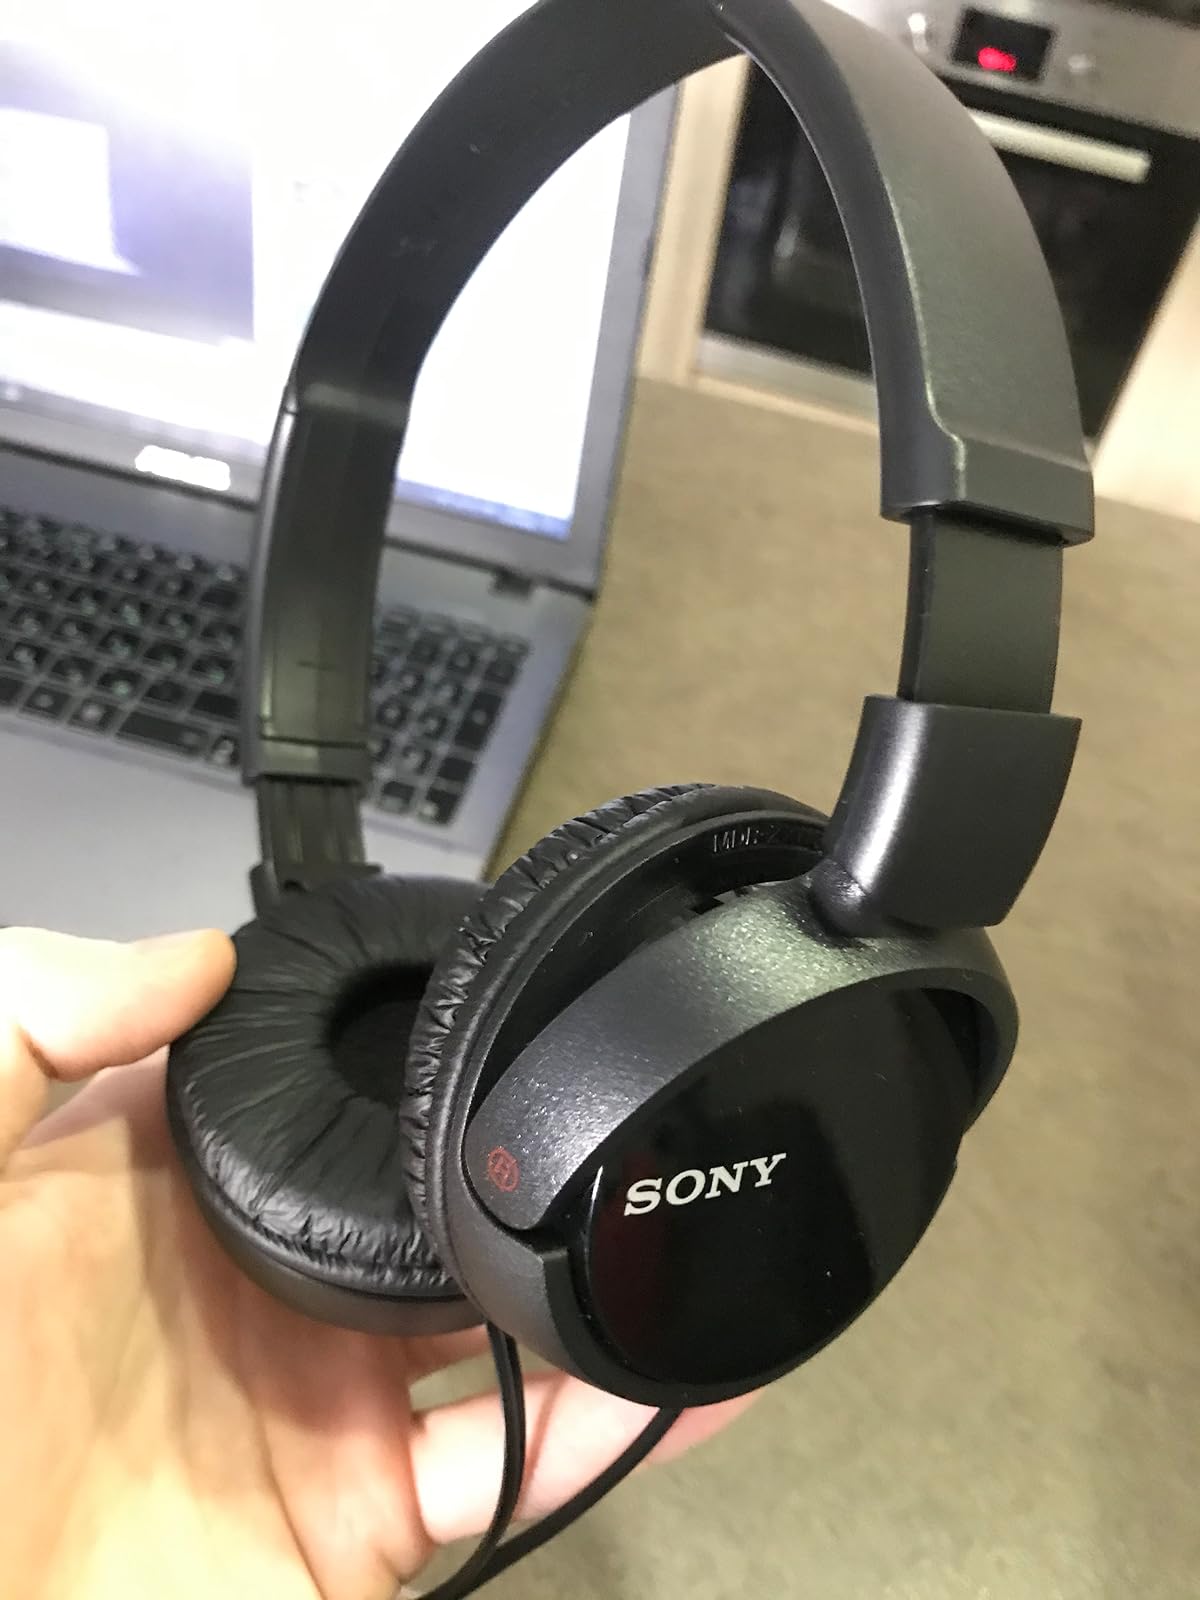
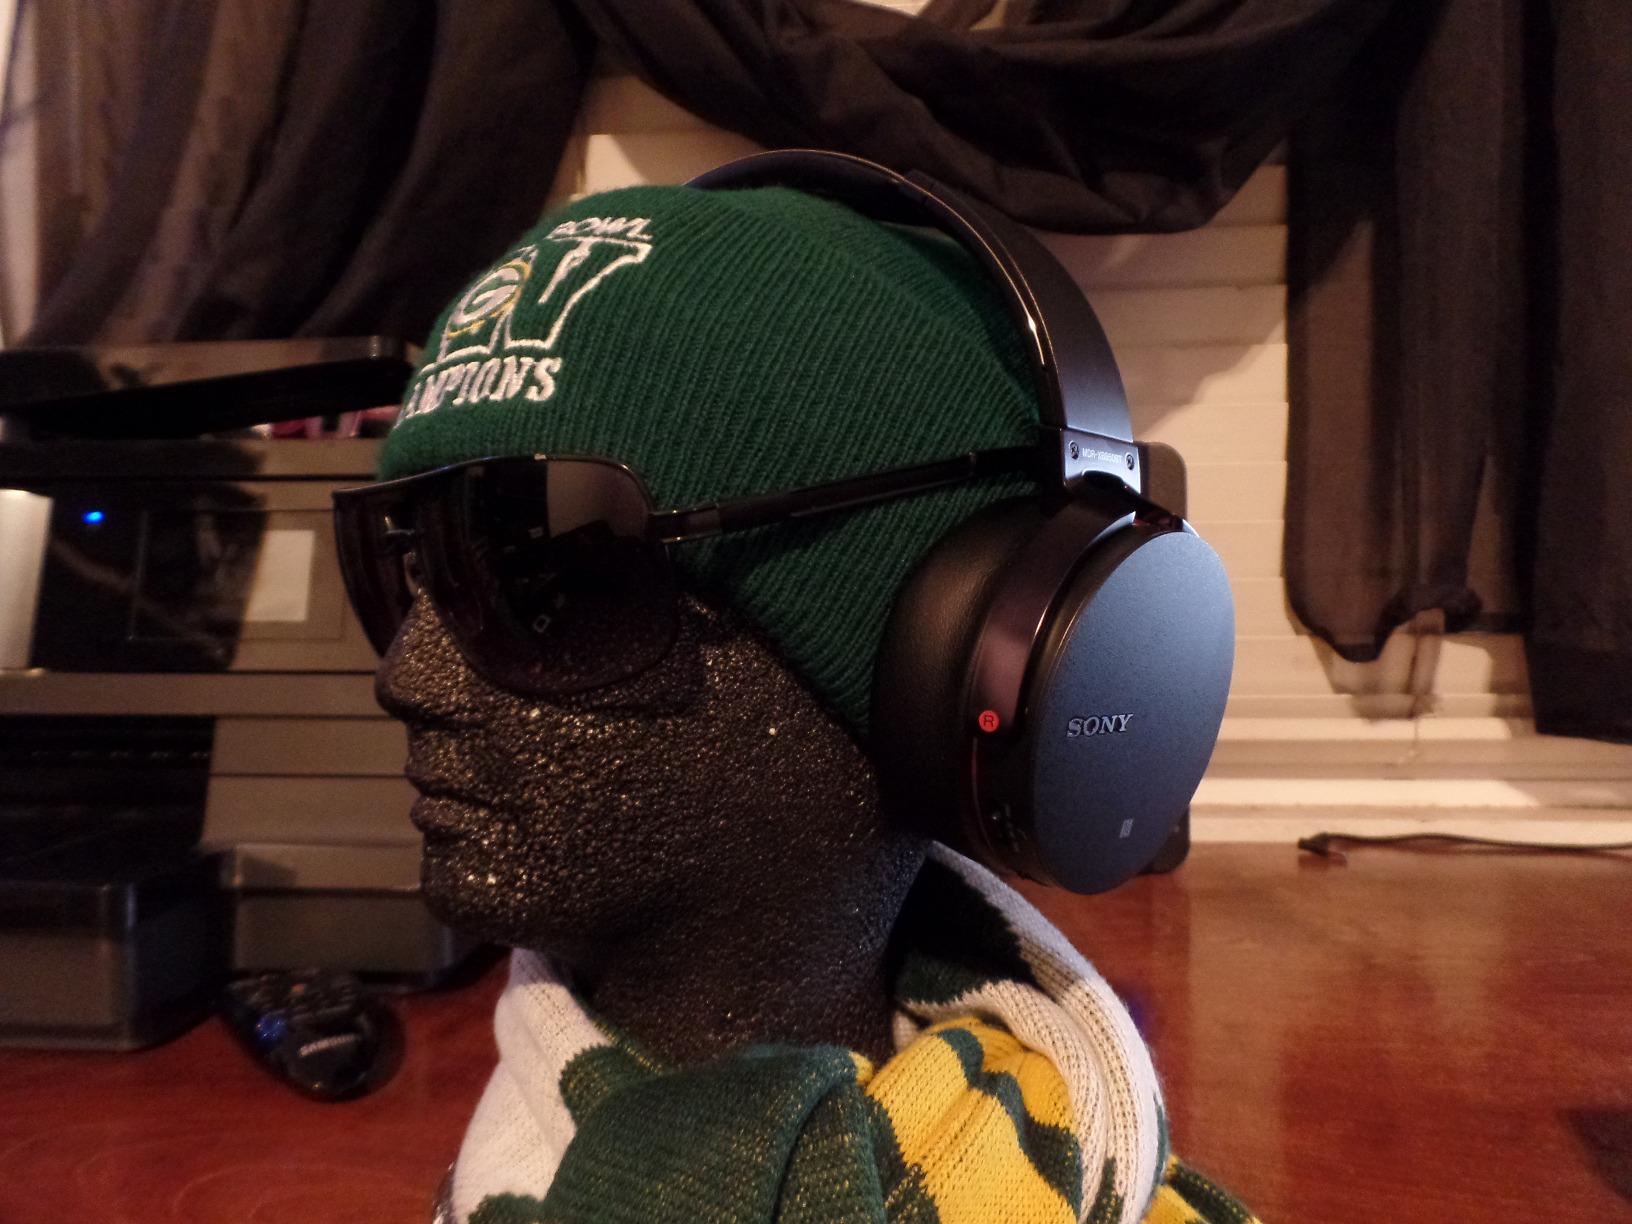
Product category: headphones
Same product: no